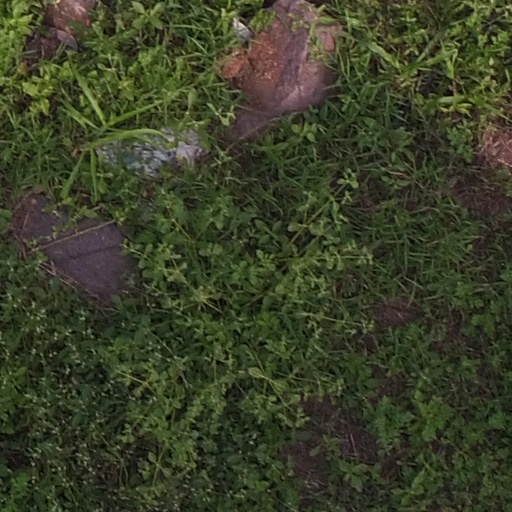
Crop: maize; corn